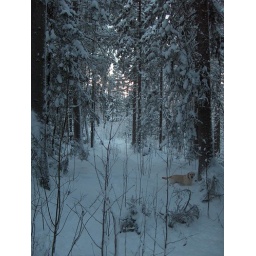
White dog in a white landscape